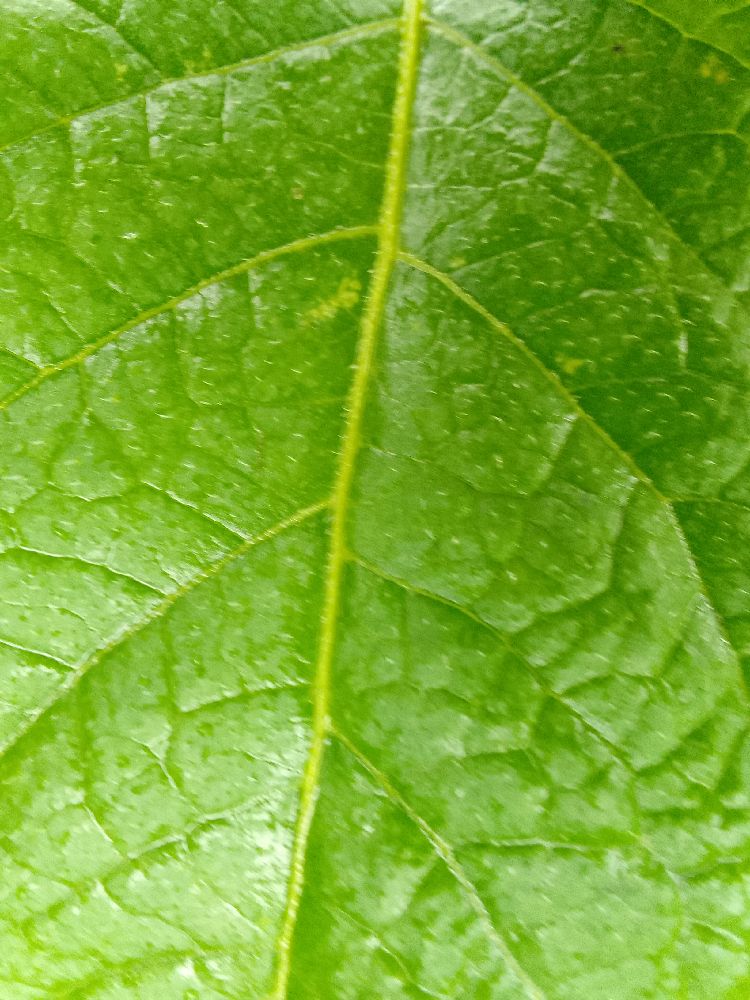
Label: Healthy